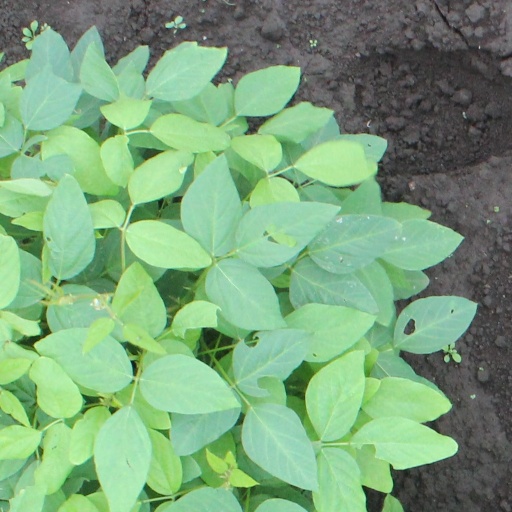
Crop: soybean